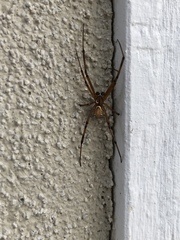
Species: Lactrodectus_hesperus